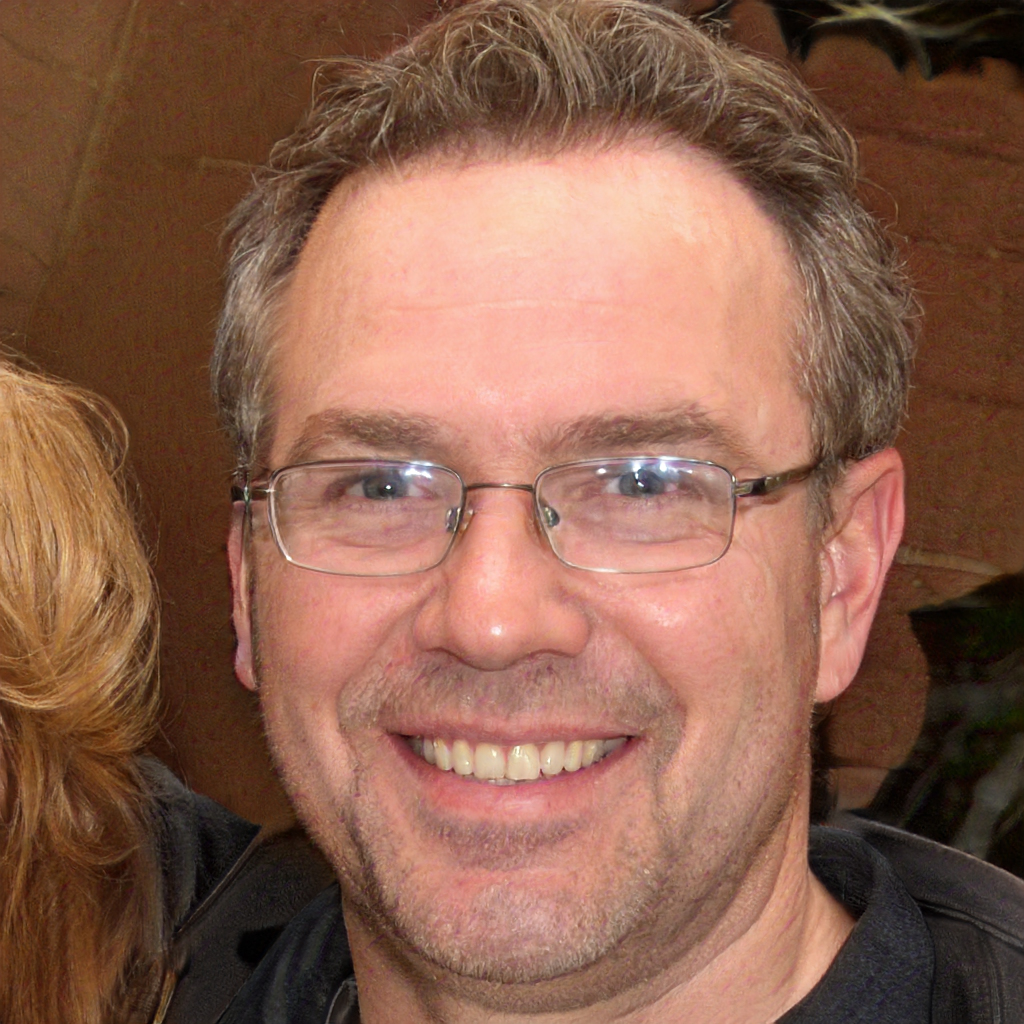
Portrait style: Real Portrait